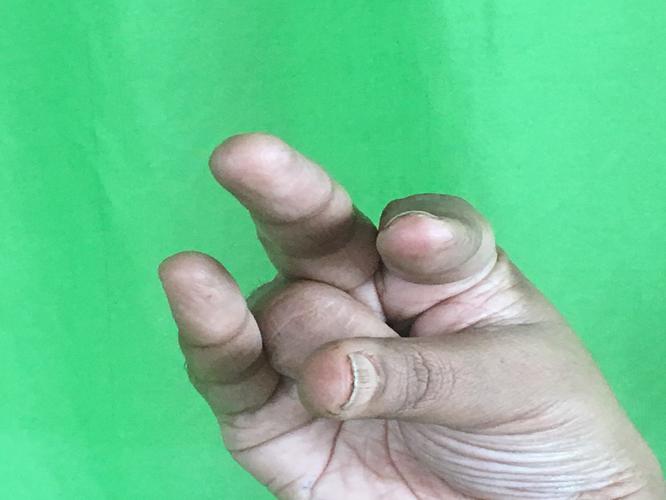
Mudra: Kangulam
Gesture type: single_hand